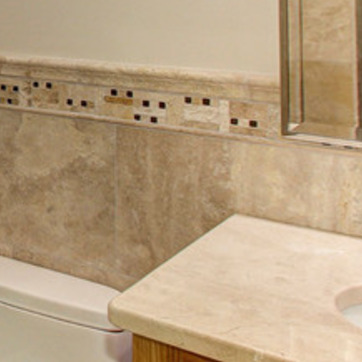
Material: tile